Super Metroid

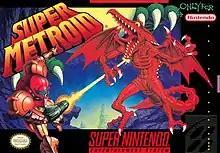
North American box art featuring Samus Aran battling Ridley

is a 1994 action-adventure game developed by Nintendo and Intelligent Systems and published by Nintendo for the Super Nintendo Entertainment System. It is the third installment in the "Metroid" series, following the events of the Game Boy game "" (1991). The player controls bounty hunter Samus Aran, who travels to planet Zebes to retrieve an infant Metroid creature stolen by the Space Pirate leader Ridley.